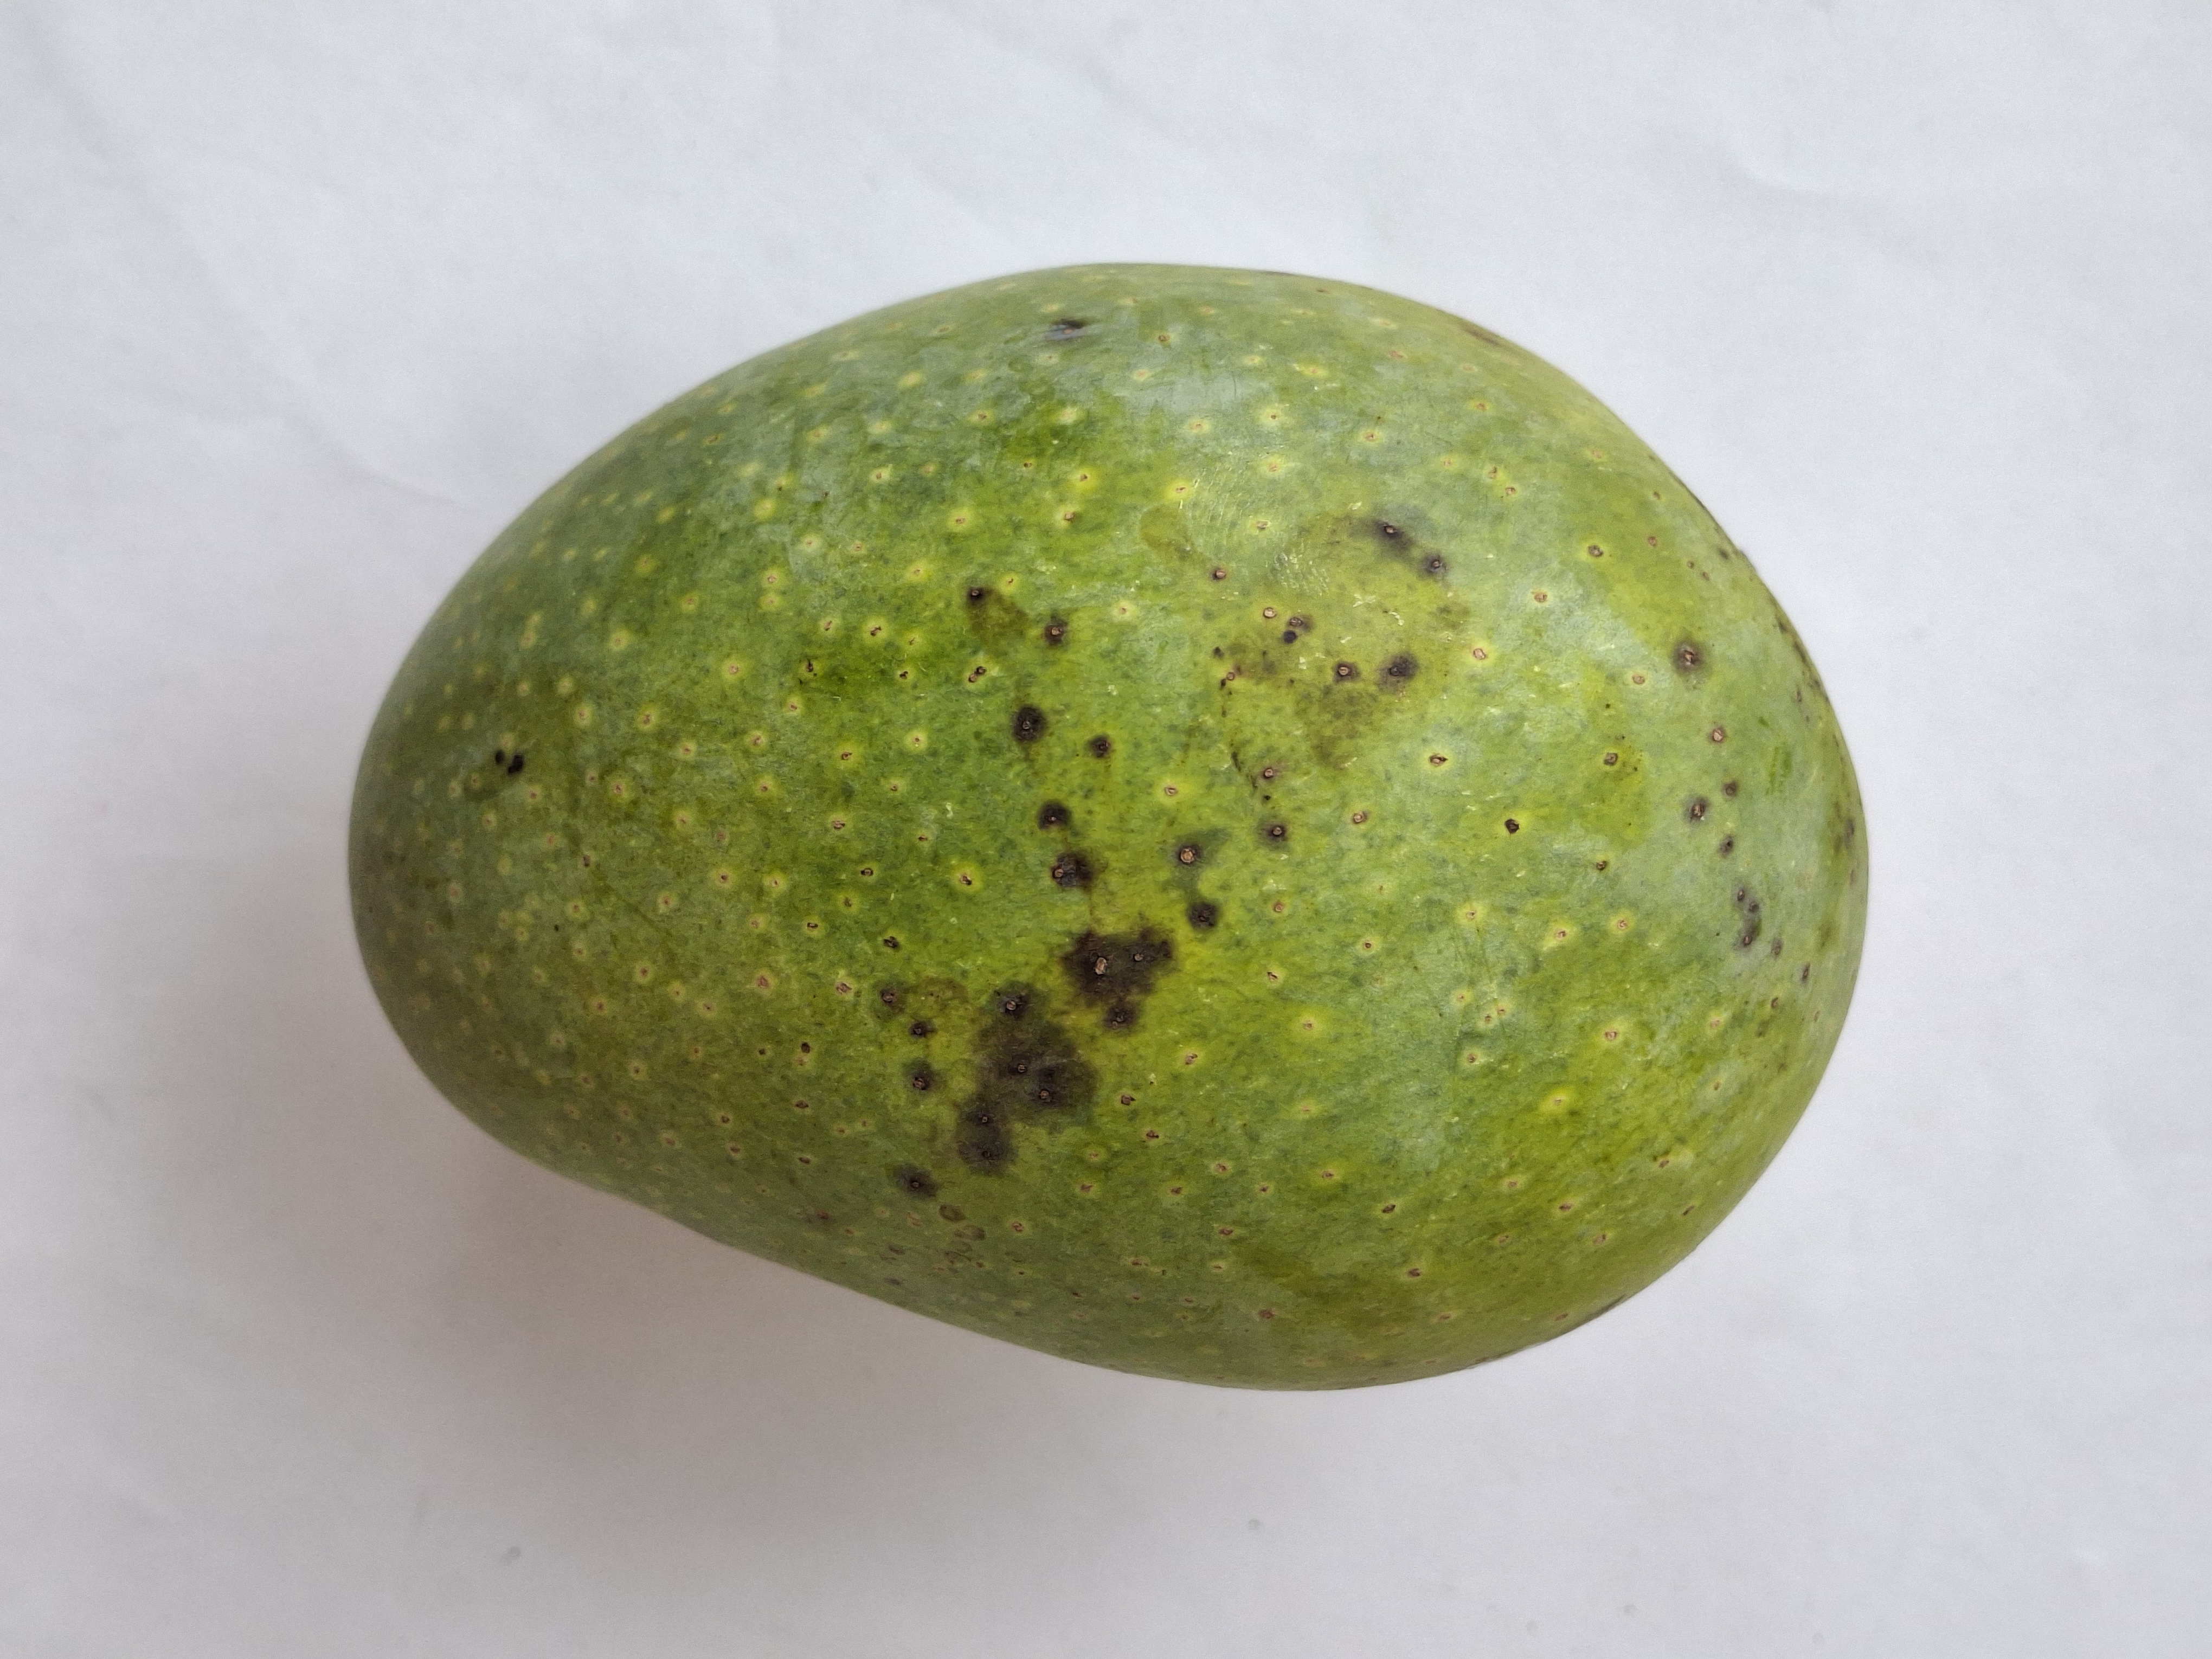
Mango variety: GopalBhog